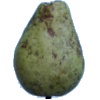
Label: pear_stone